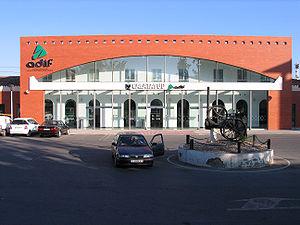
La gare de Calatayud, anciennement Calatayud-Jalón, est une gare ferroviaire espagnole située à Calatayud, dans la communauté autonome d'Aragon. Elle est aussi bien sur la ligne classique Madrid - Barcelone que sur la LGV Madrid - Barcelone - Figueres, la construction de cette dernière ayant nécessité une reconfiguration de la gare.